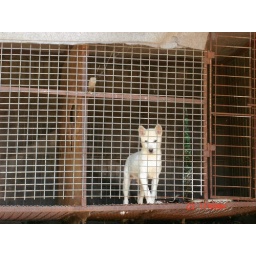
Found this cute dog in his home in Suwon.